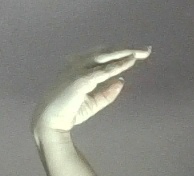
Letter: jeem